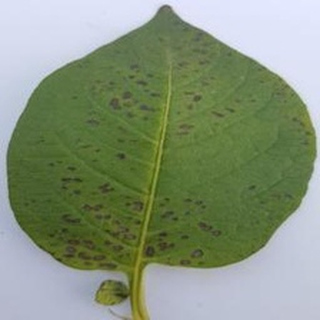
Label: potato_early_blight